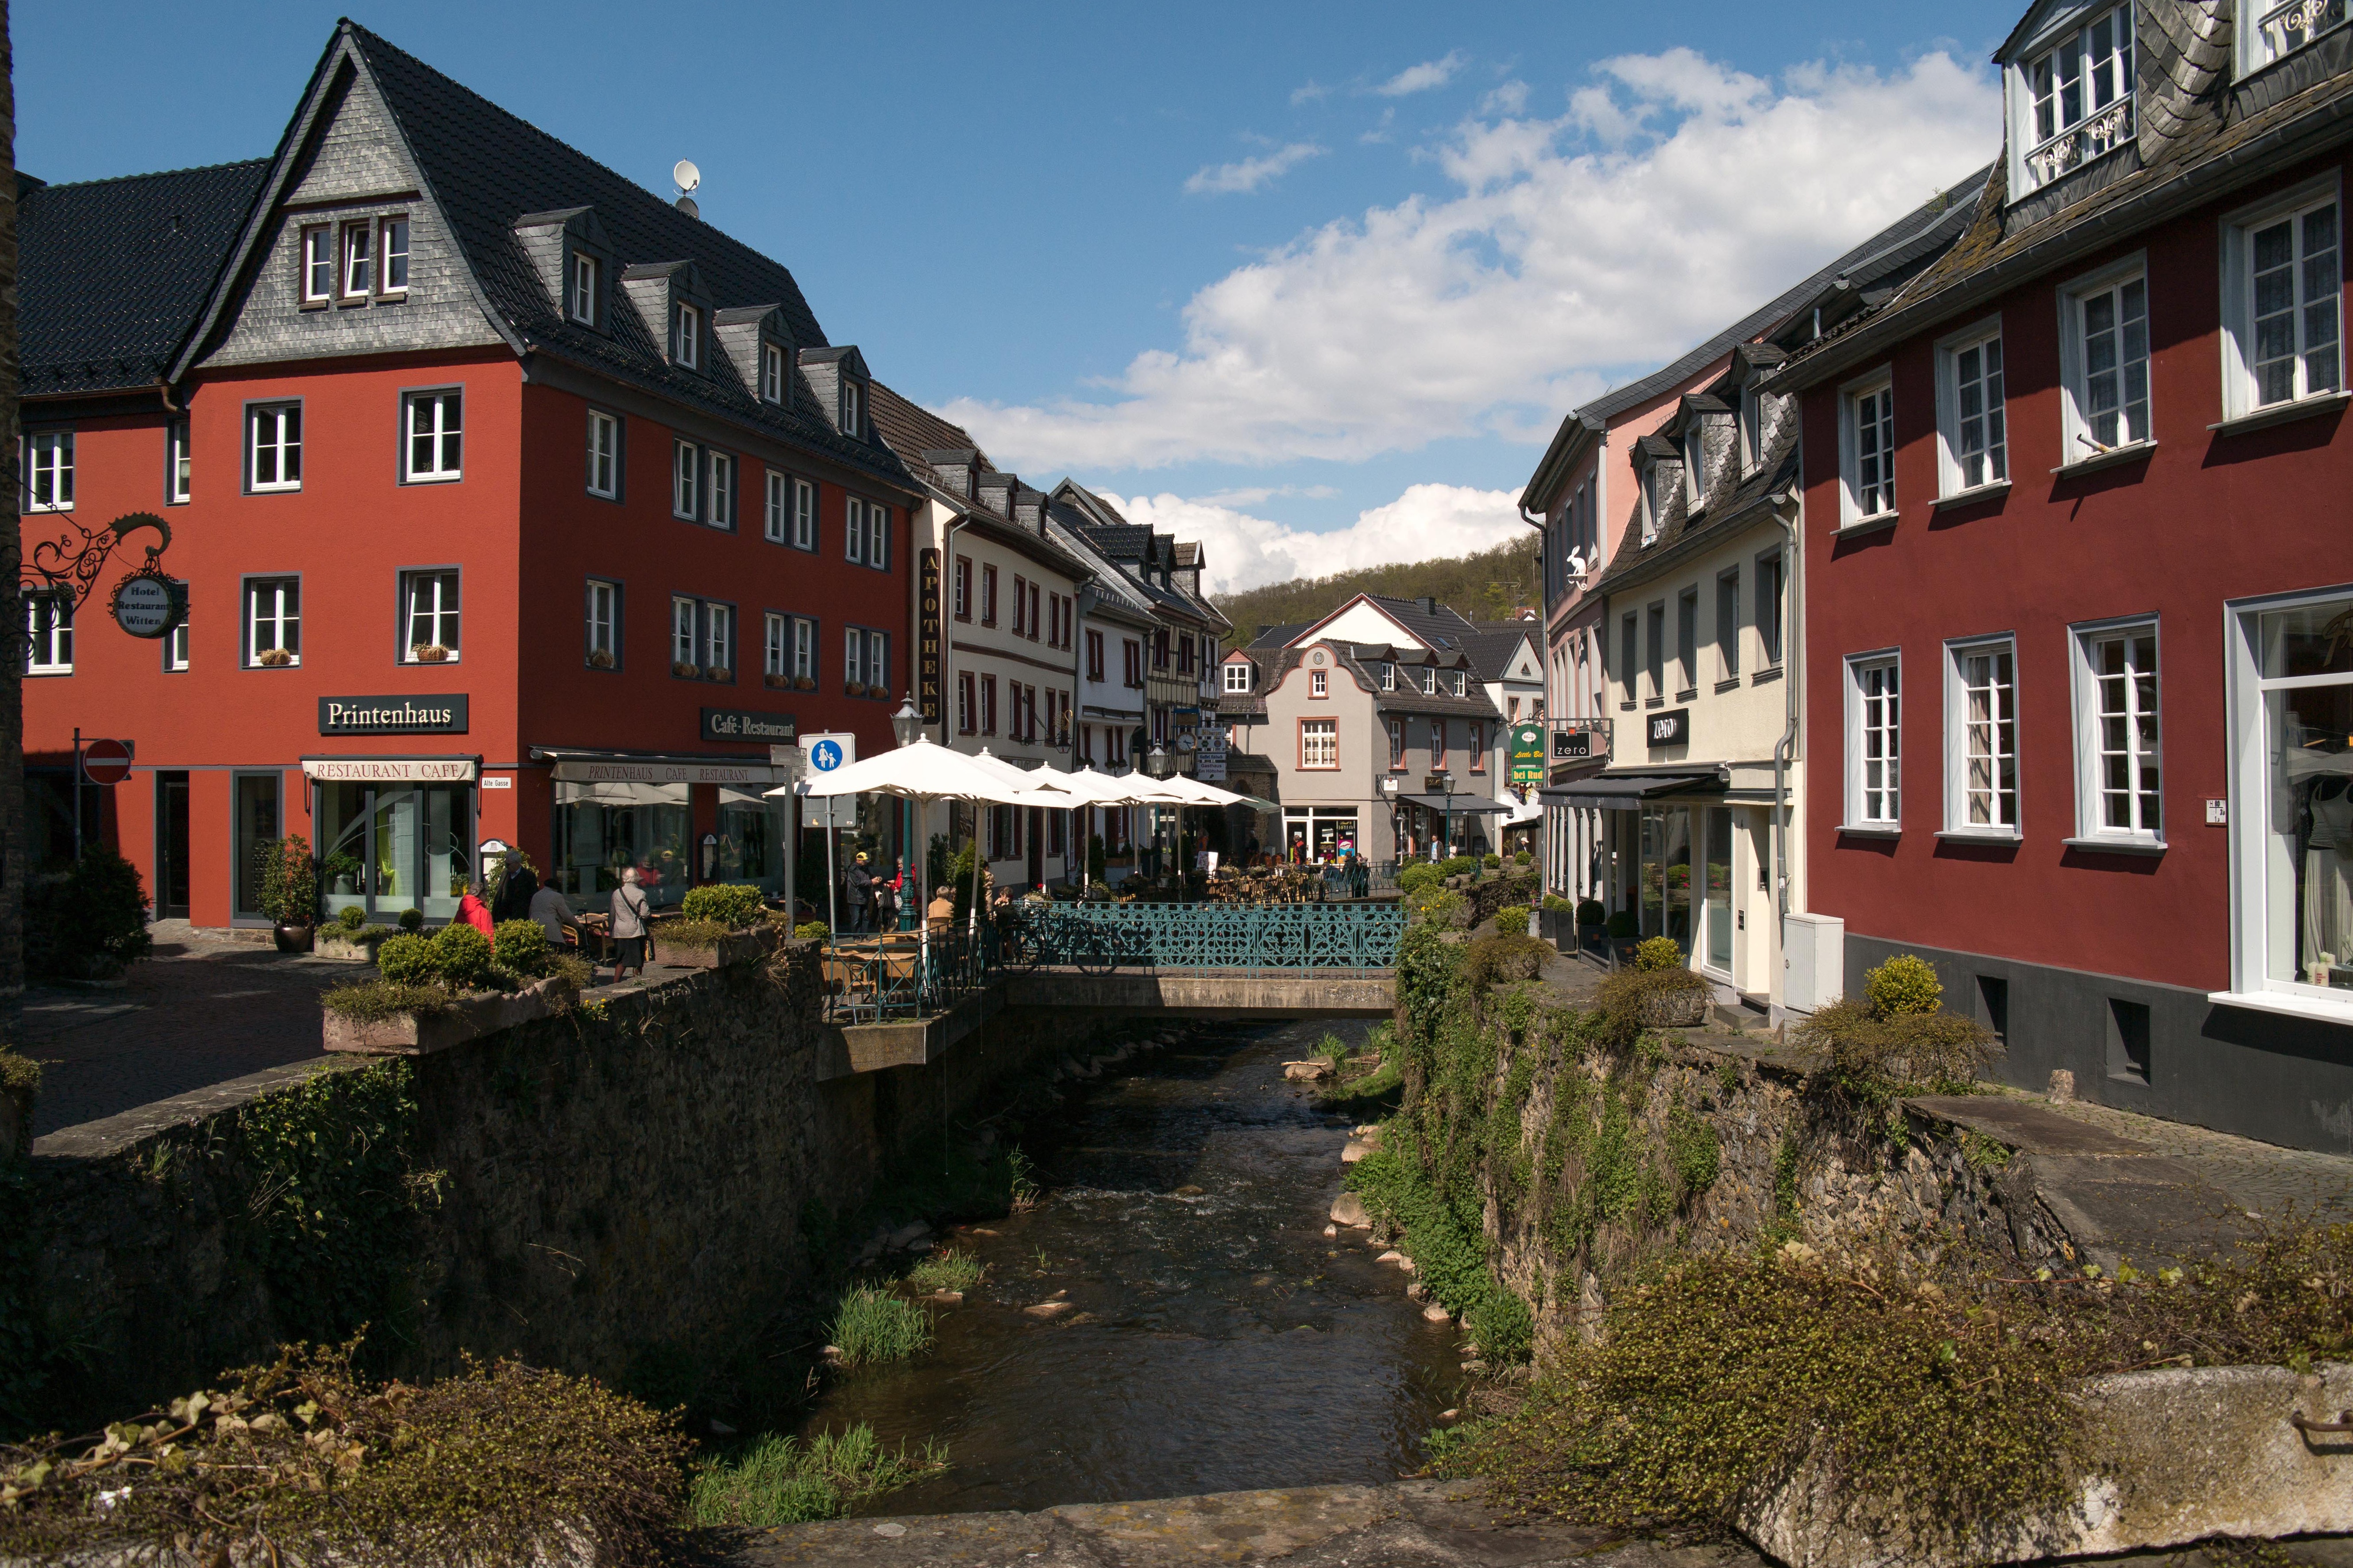
town, city, river, canal, cityscape, downtown, vacation, travel, village, tourism, waterway, germany, estate, historically, neighbourhood, pedestrian zone, historic old town, historical city, bad m nstereifel, human settlement, erft